Churchill White Paper

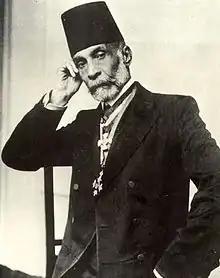
Musa Kazim al-Husayni, ex-mayor of Jerusalem

The Executive Committee of the third Palestine Arab Congress, headed by Musa Kazim al-Husseini, met the new High Commissioner, Herbert Samuel, who refused to give them any official recognition unless they accepted British policy for a Jewish national home. Having been rebuffed in their attempt to have discussions with Churchill in Cairo, on 28 March 1921, the committee instead met Churchill in Jerusalem for that part of the Cairo conference and presented a memorandum detailing their complaints; while he assured the committee that in respect of the second part of the Balfour Declaration,"if one promise stands so does the other", he said that it was a matter of policy and the Arabs could do nothing other than accept it and the consequences, including Jewish immigration.